Mali Pesak

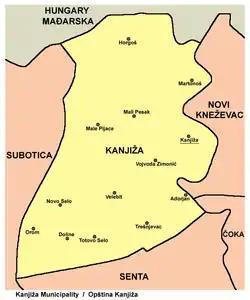
Related map

Mali Pesak (in Serbian Cyrillic: Мали Песак, in Hungarian: Kishomok) is a village in Serbia. It is situated in the Kanjiža municipality, in the North Banat District, Vojvodina province. The village has a Hungarian ethnic majority (100.0%) and its population numbering 115 people (2002 census).